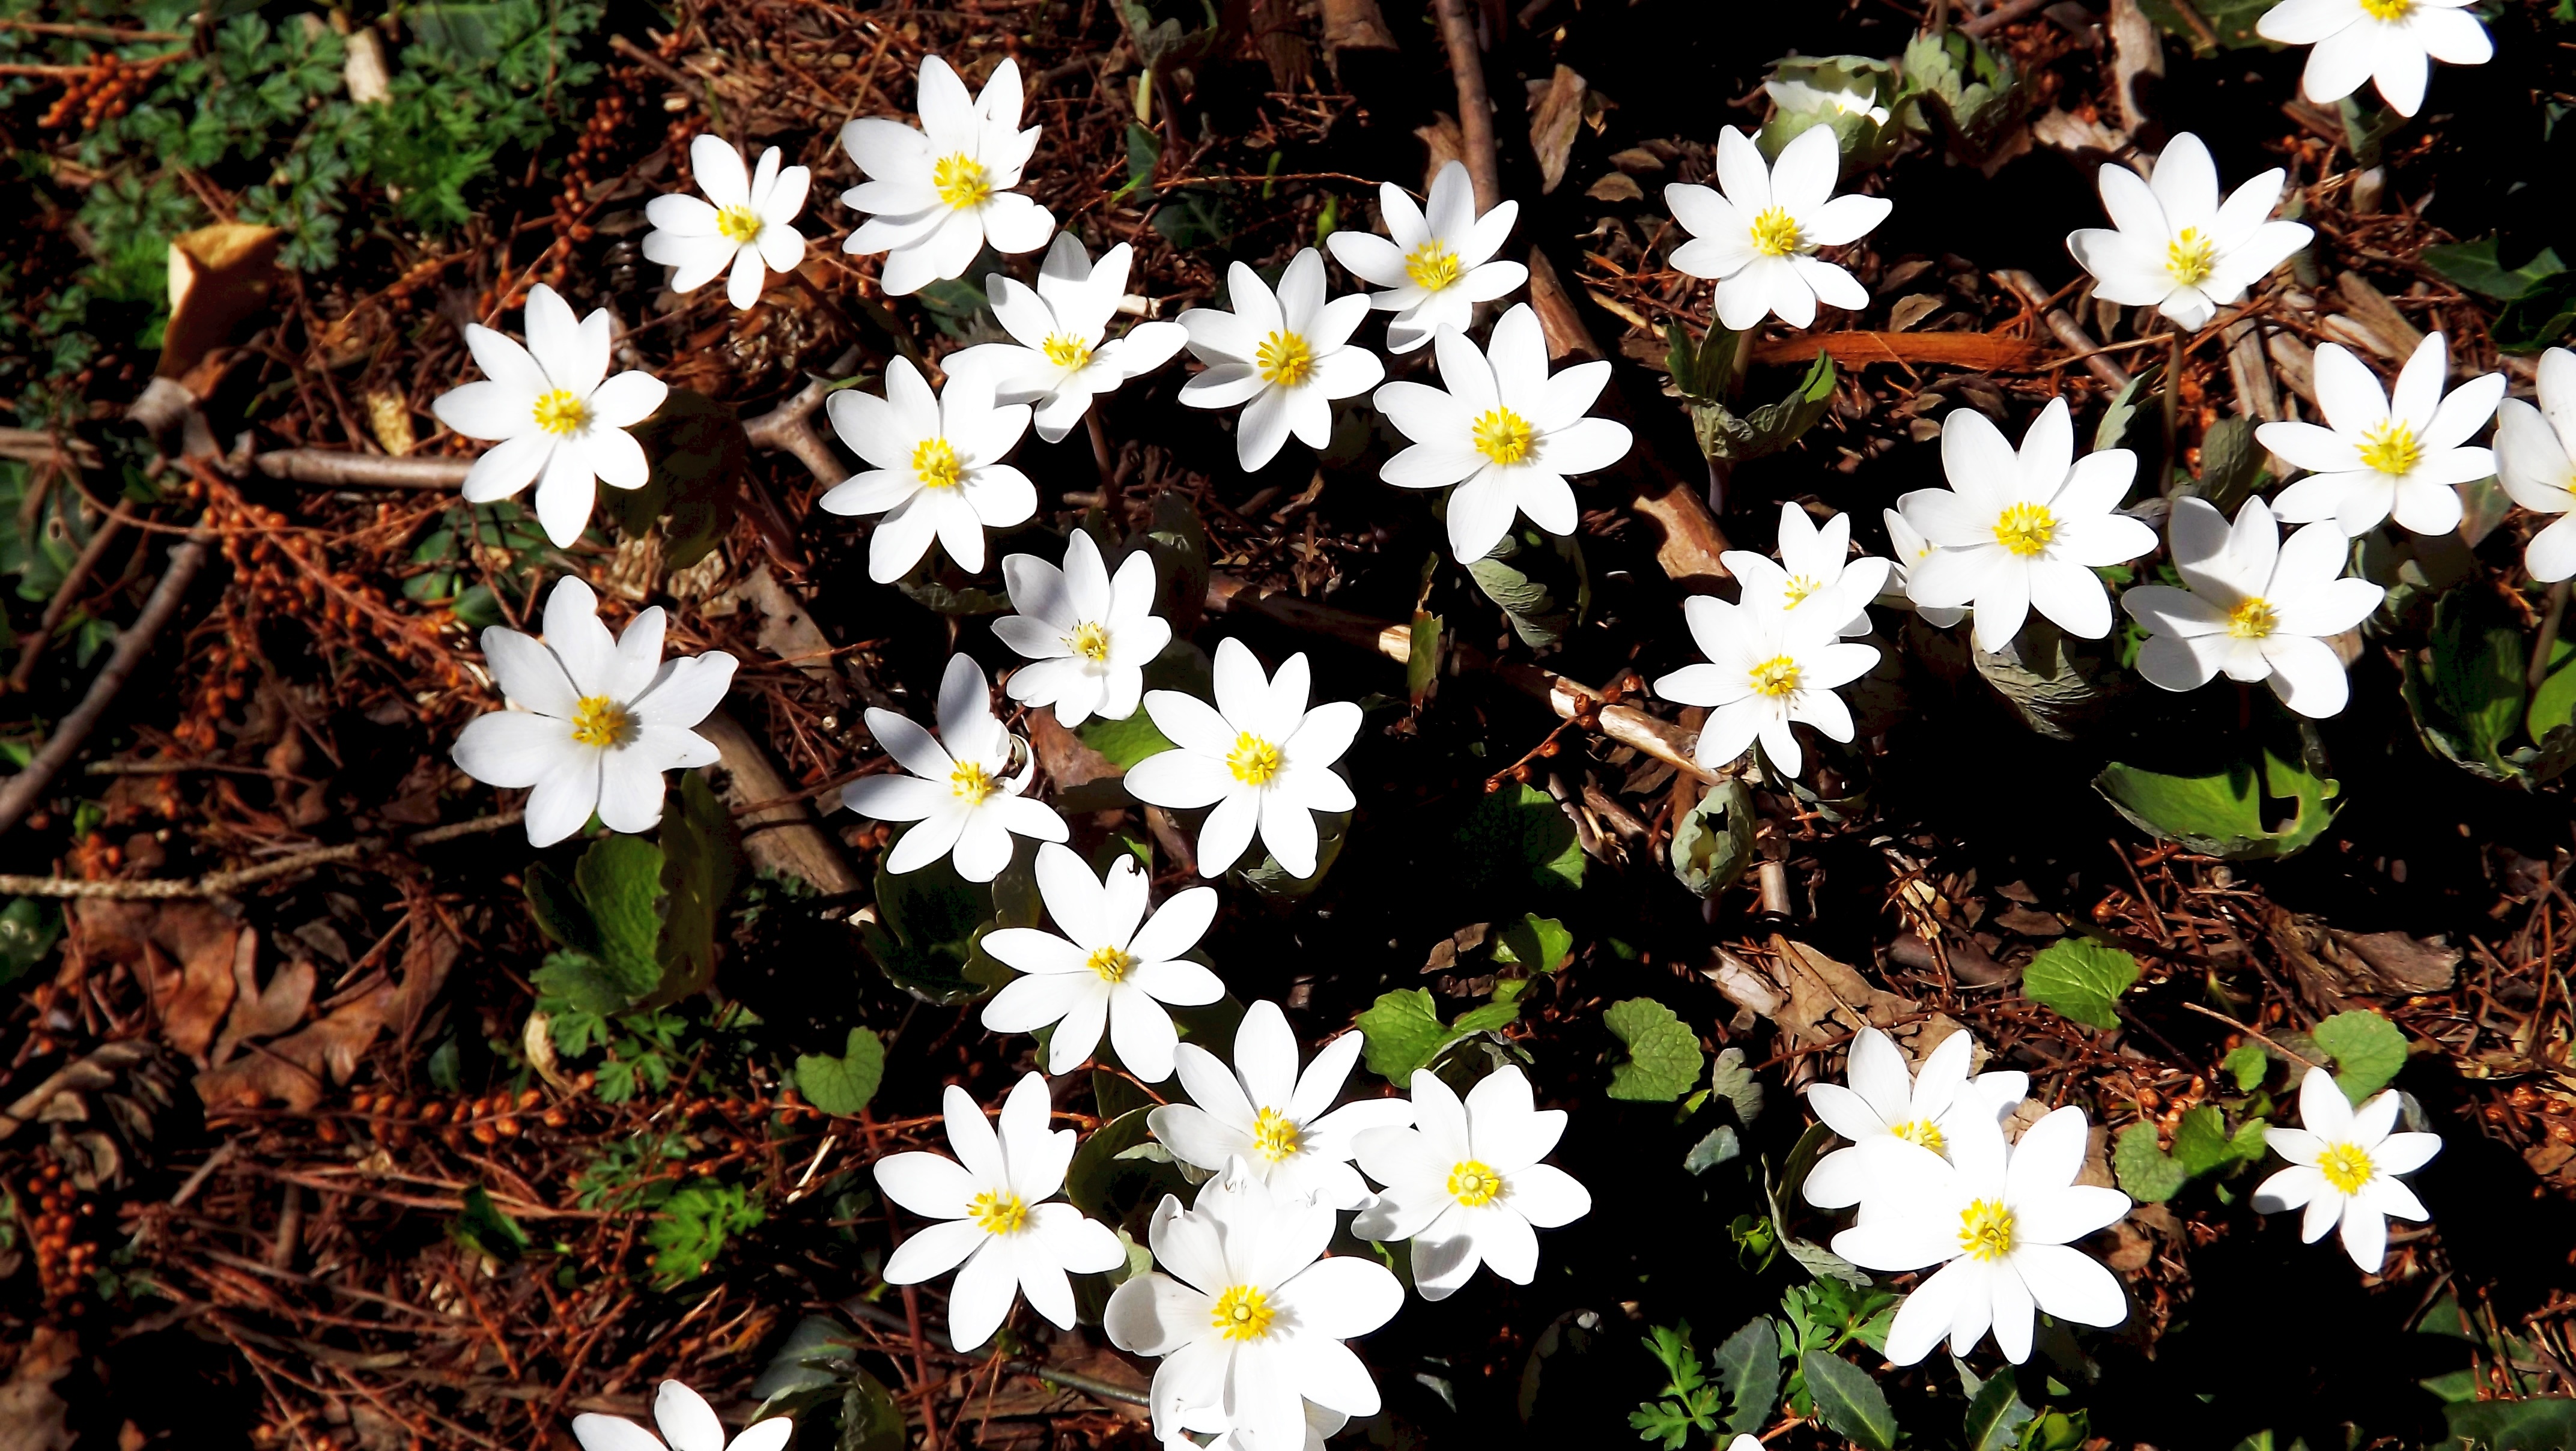
nature, forest, plant, white, flower, foliage, spring, botany, flora, wildflower, flowers, vegetation, narcissus, anemones, flowering plant, daisy family, oxeye daisy, land plant, marguerite daisy